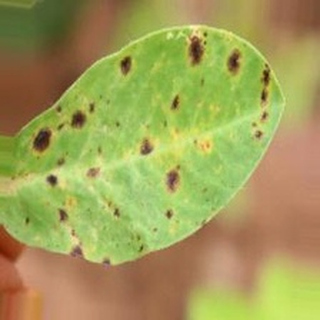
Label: groundnut_late_leaf_spot